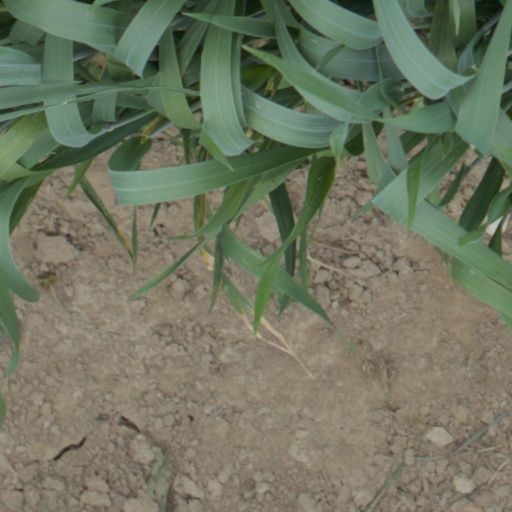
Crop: wheat